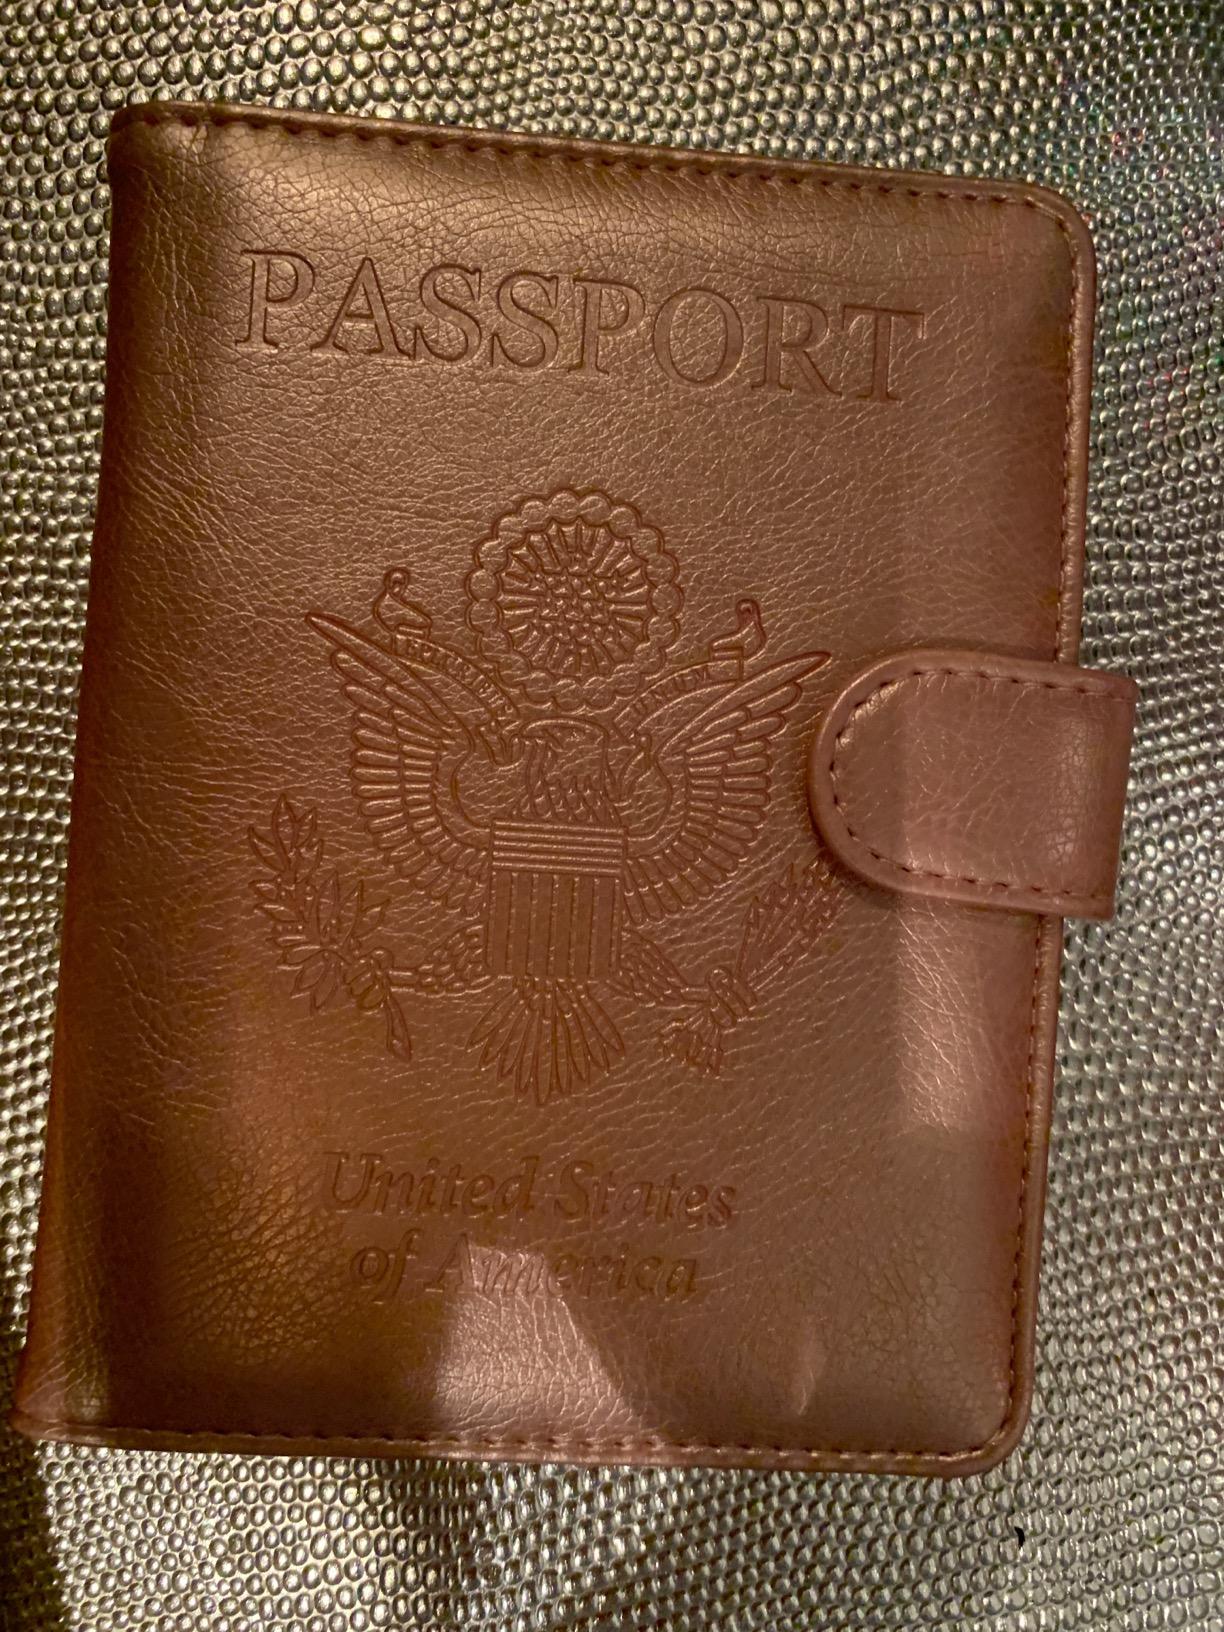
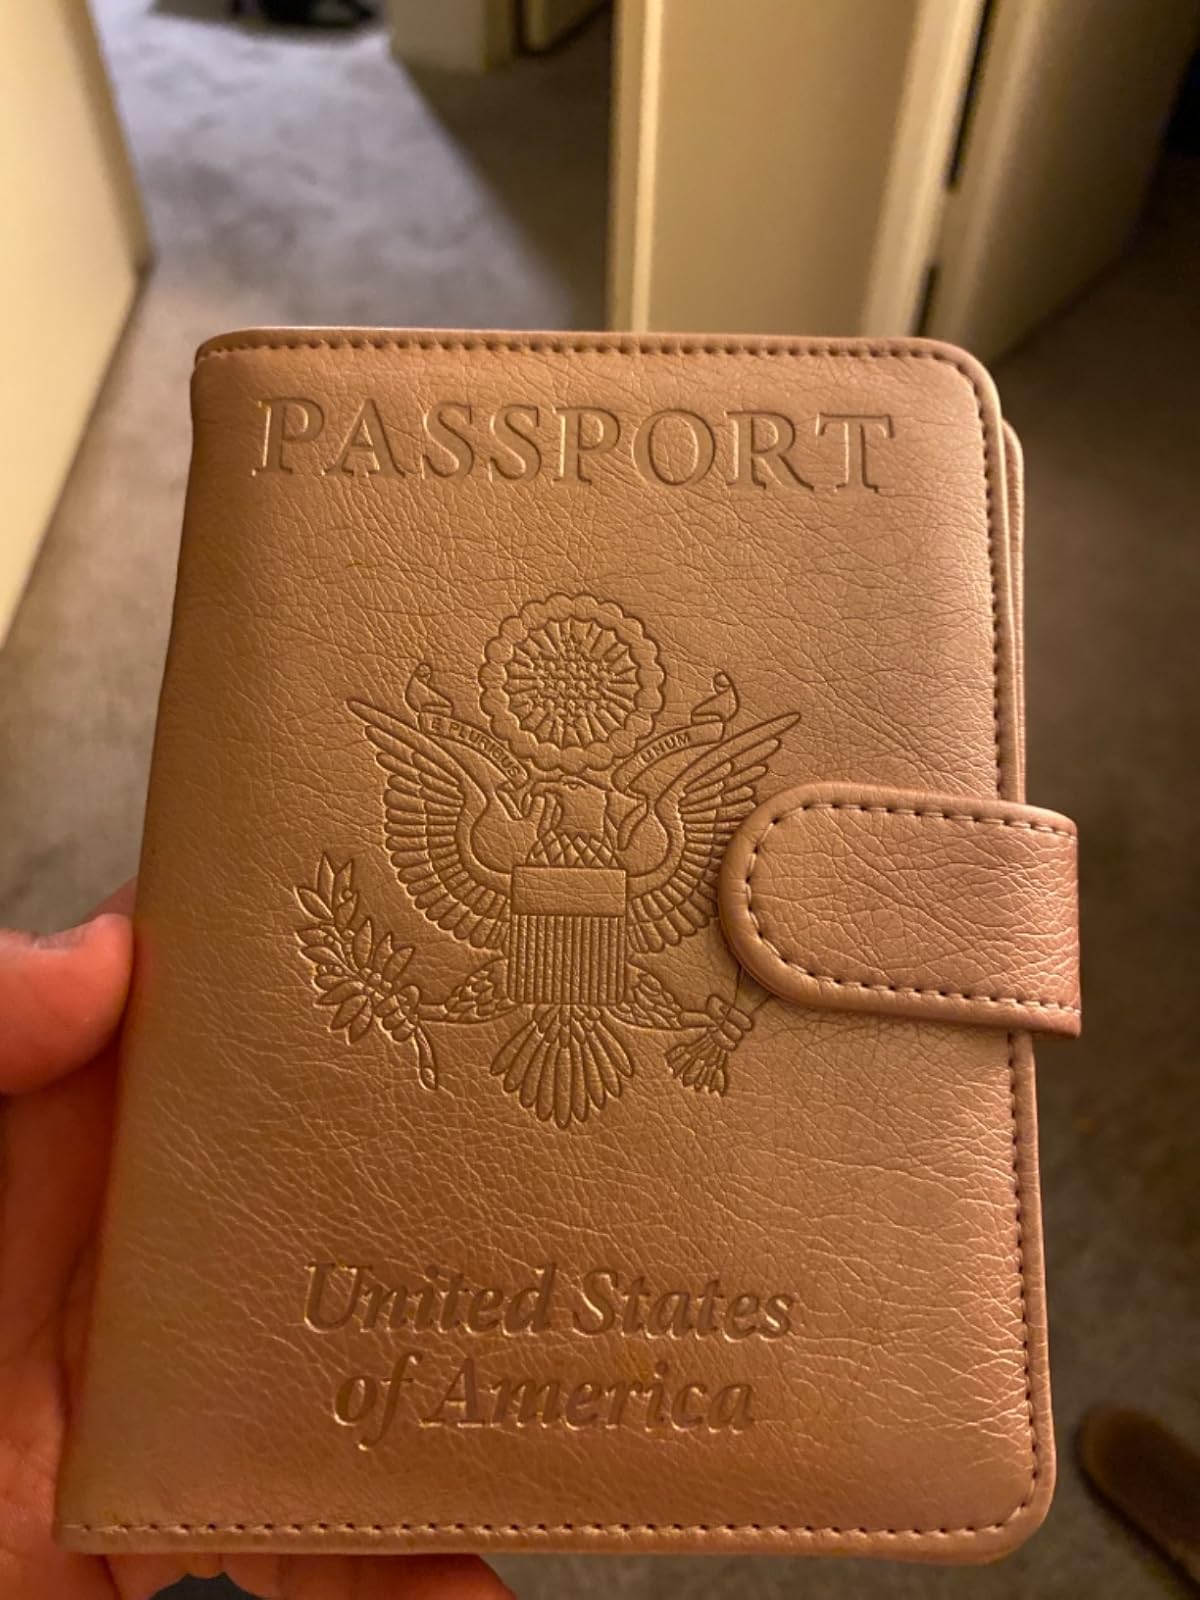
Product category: accessories_wallet
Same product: yes